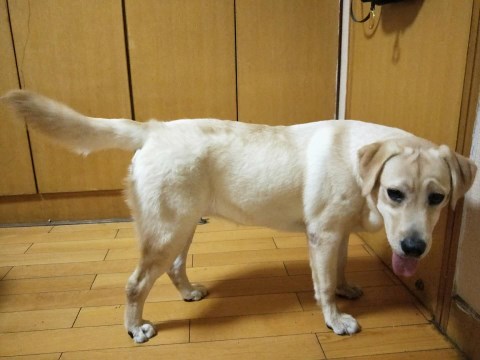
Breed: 3580-n000122-Labrador_retriever